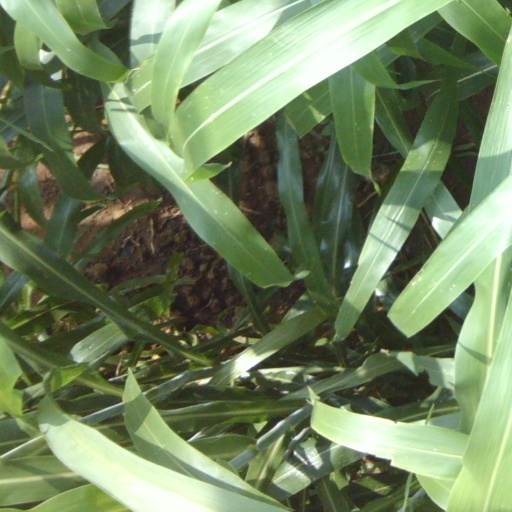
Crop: sorghum